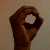
The image shows a hand gesture representing the letter 'O' in Indian Sign Language.